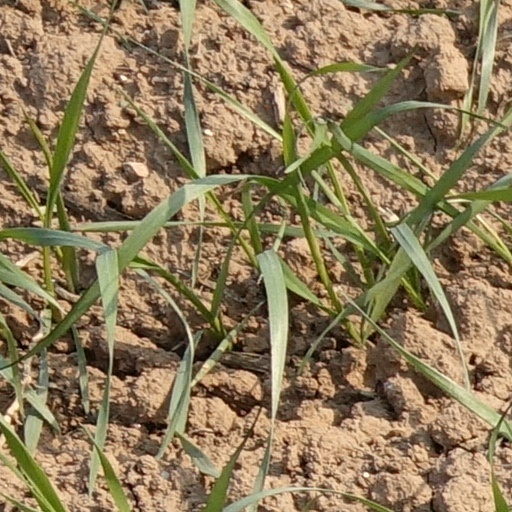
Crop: wheat